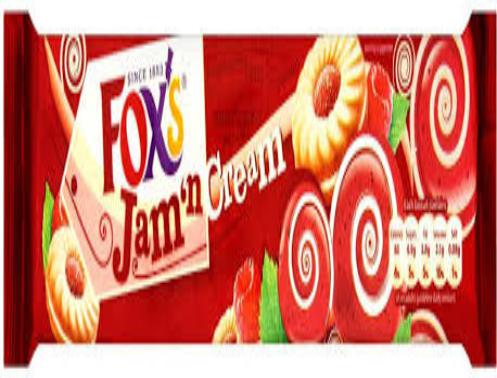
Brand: Fox's Biscuits
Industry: Food